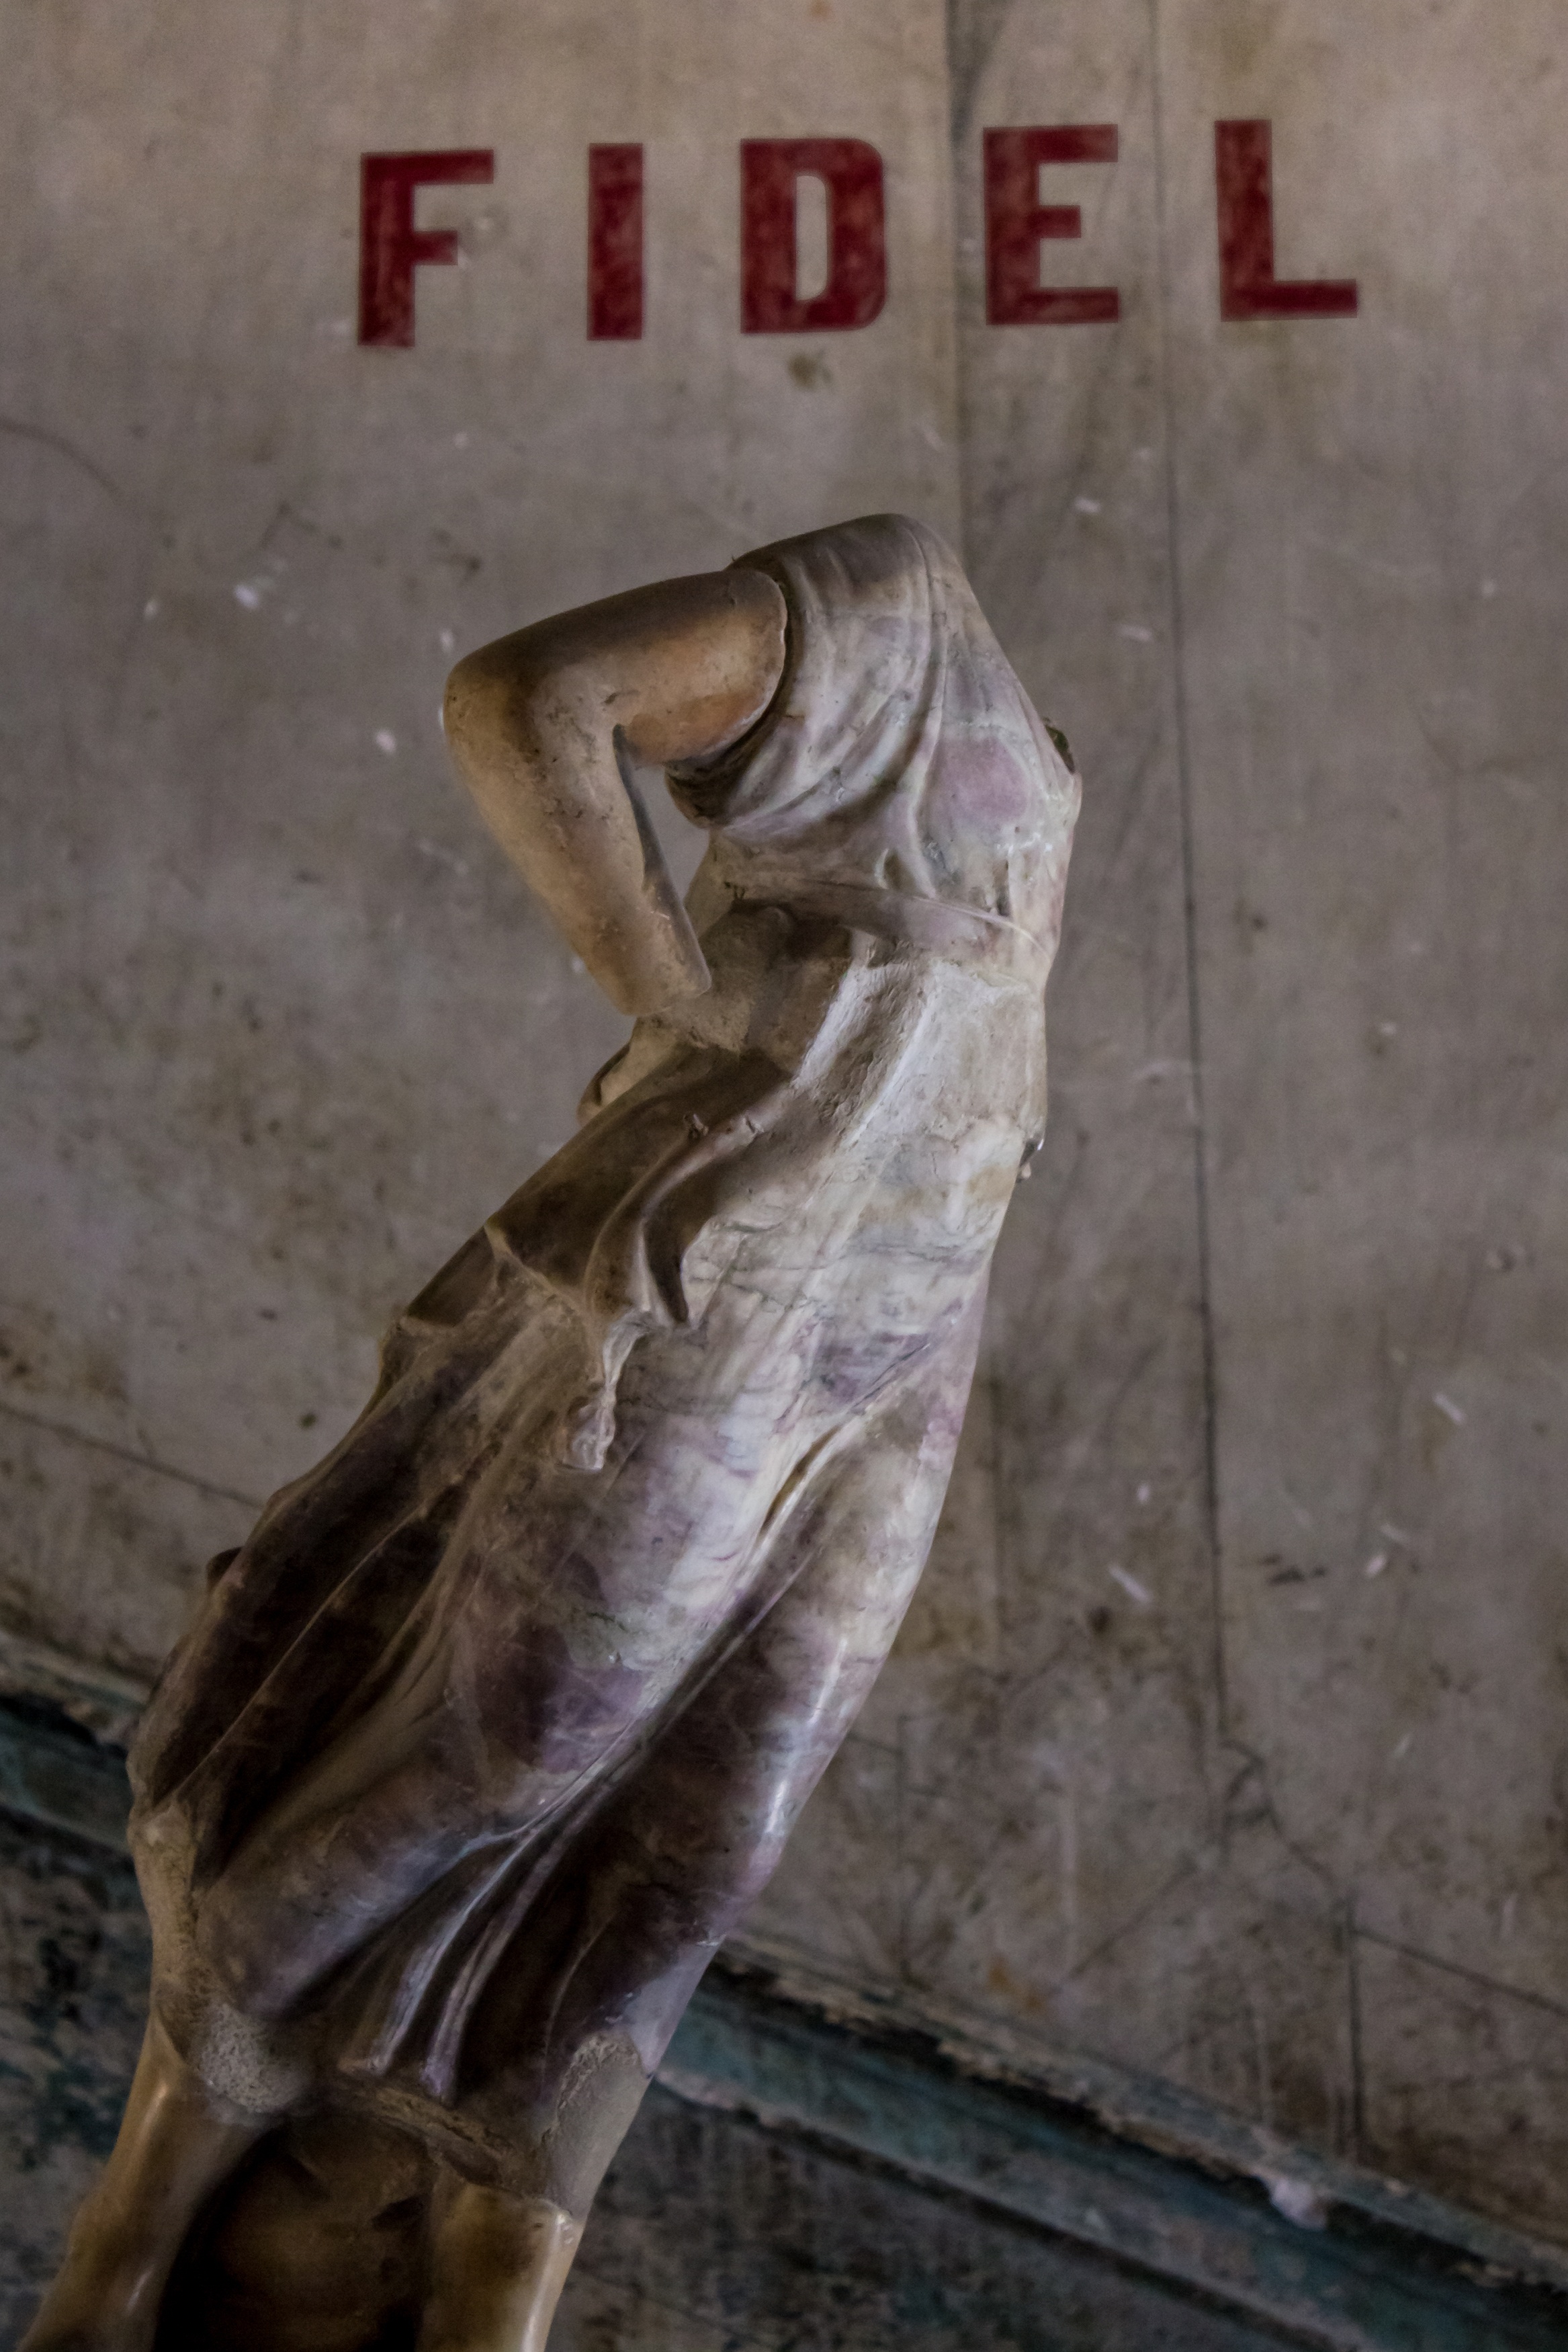
wood, woman, antique, monument, statue, broken, cuba, fidel, sculpture, art, temple, history, carving, ancient history